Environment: real
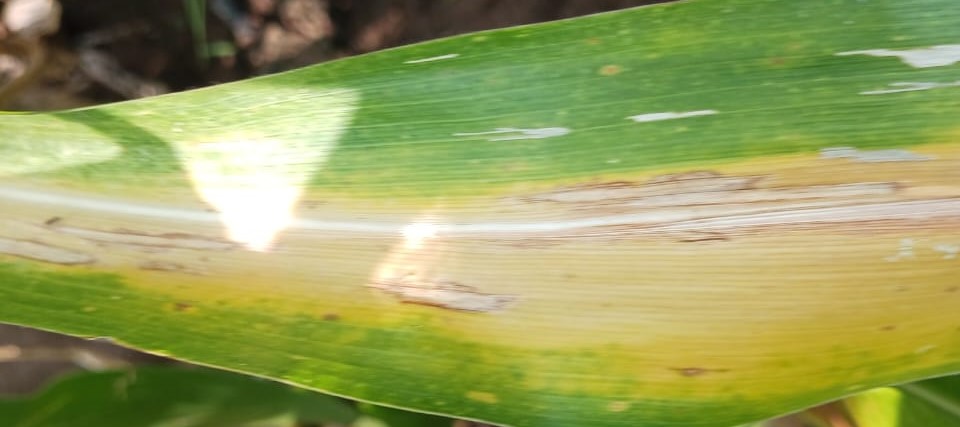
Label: nitrogen_deficiency